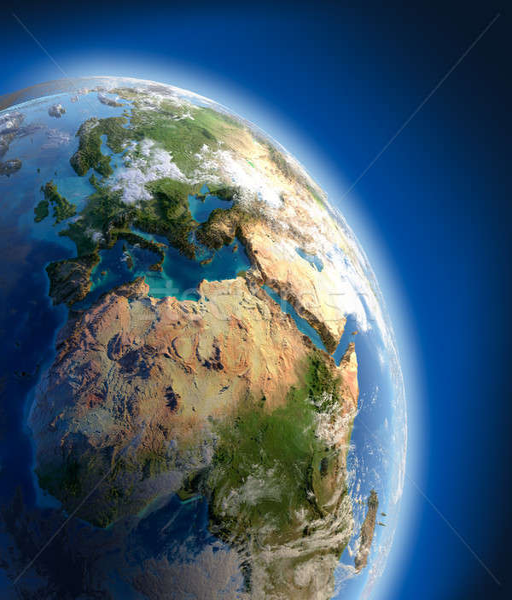
stock photo with high relief , illuminated by the sun